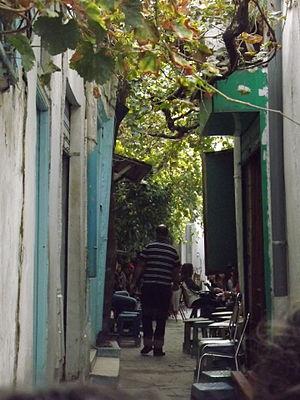
Café el enba situé au souk el rbaa
Le souk Erbaa est l'un des souks de la médina de Tunis.